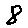
Label: 8